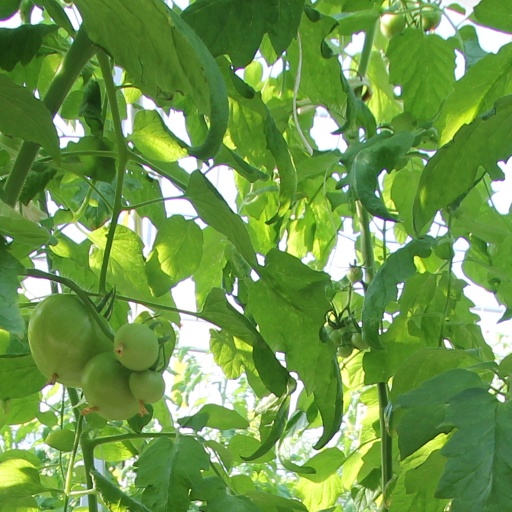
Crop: tomato